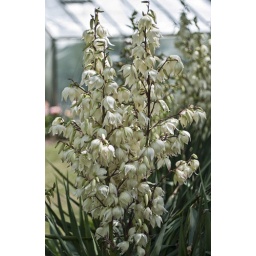
Yucca plant in flower